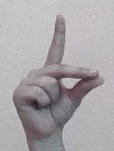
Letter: ta